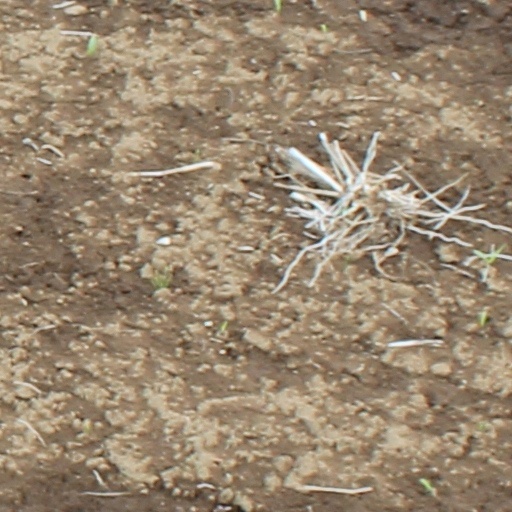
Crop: wheat